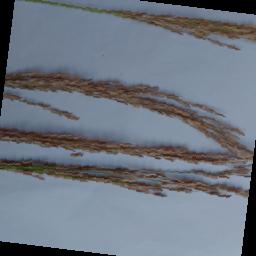
Label: Rice___Neck_Blast